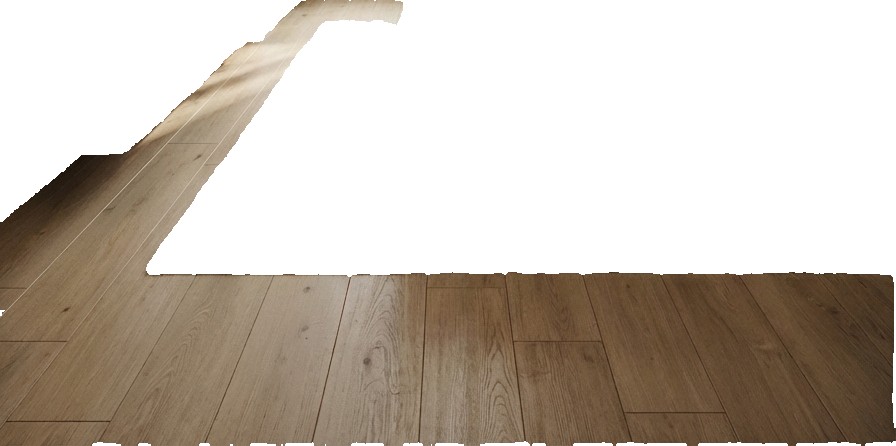
Surface category: floors